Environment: real
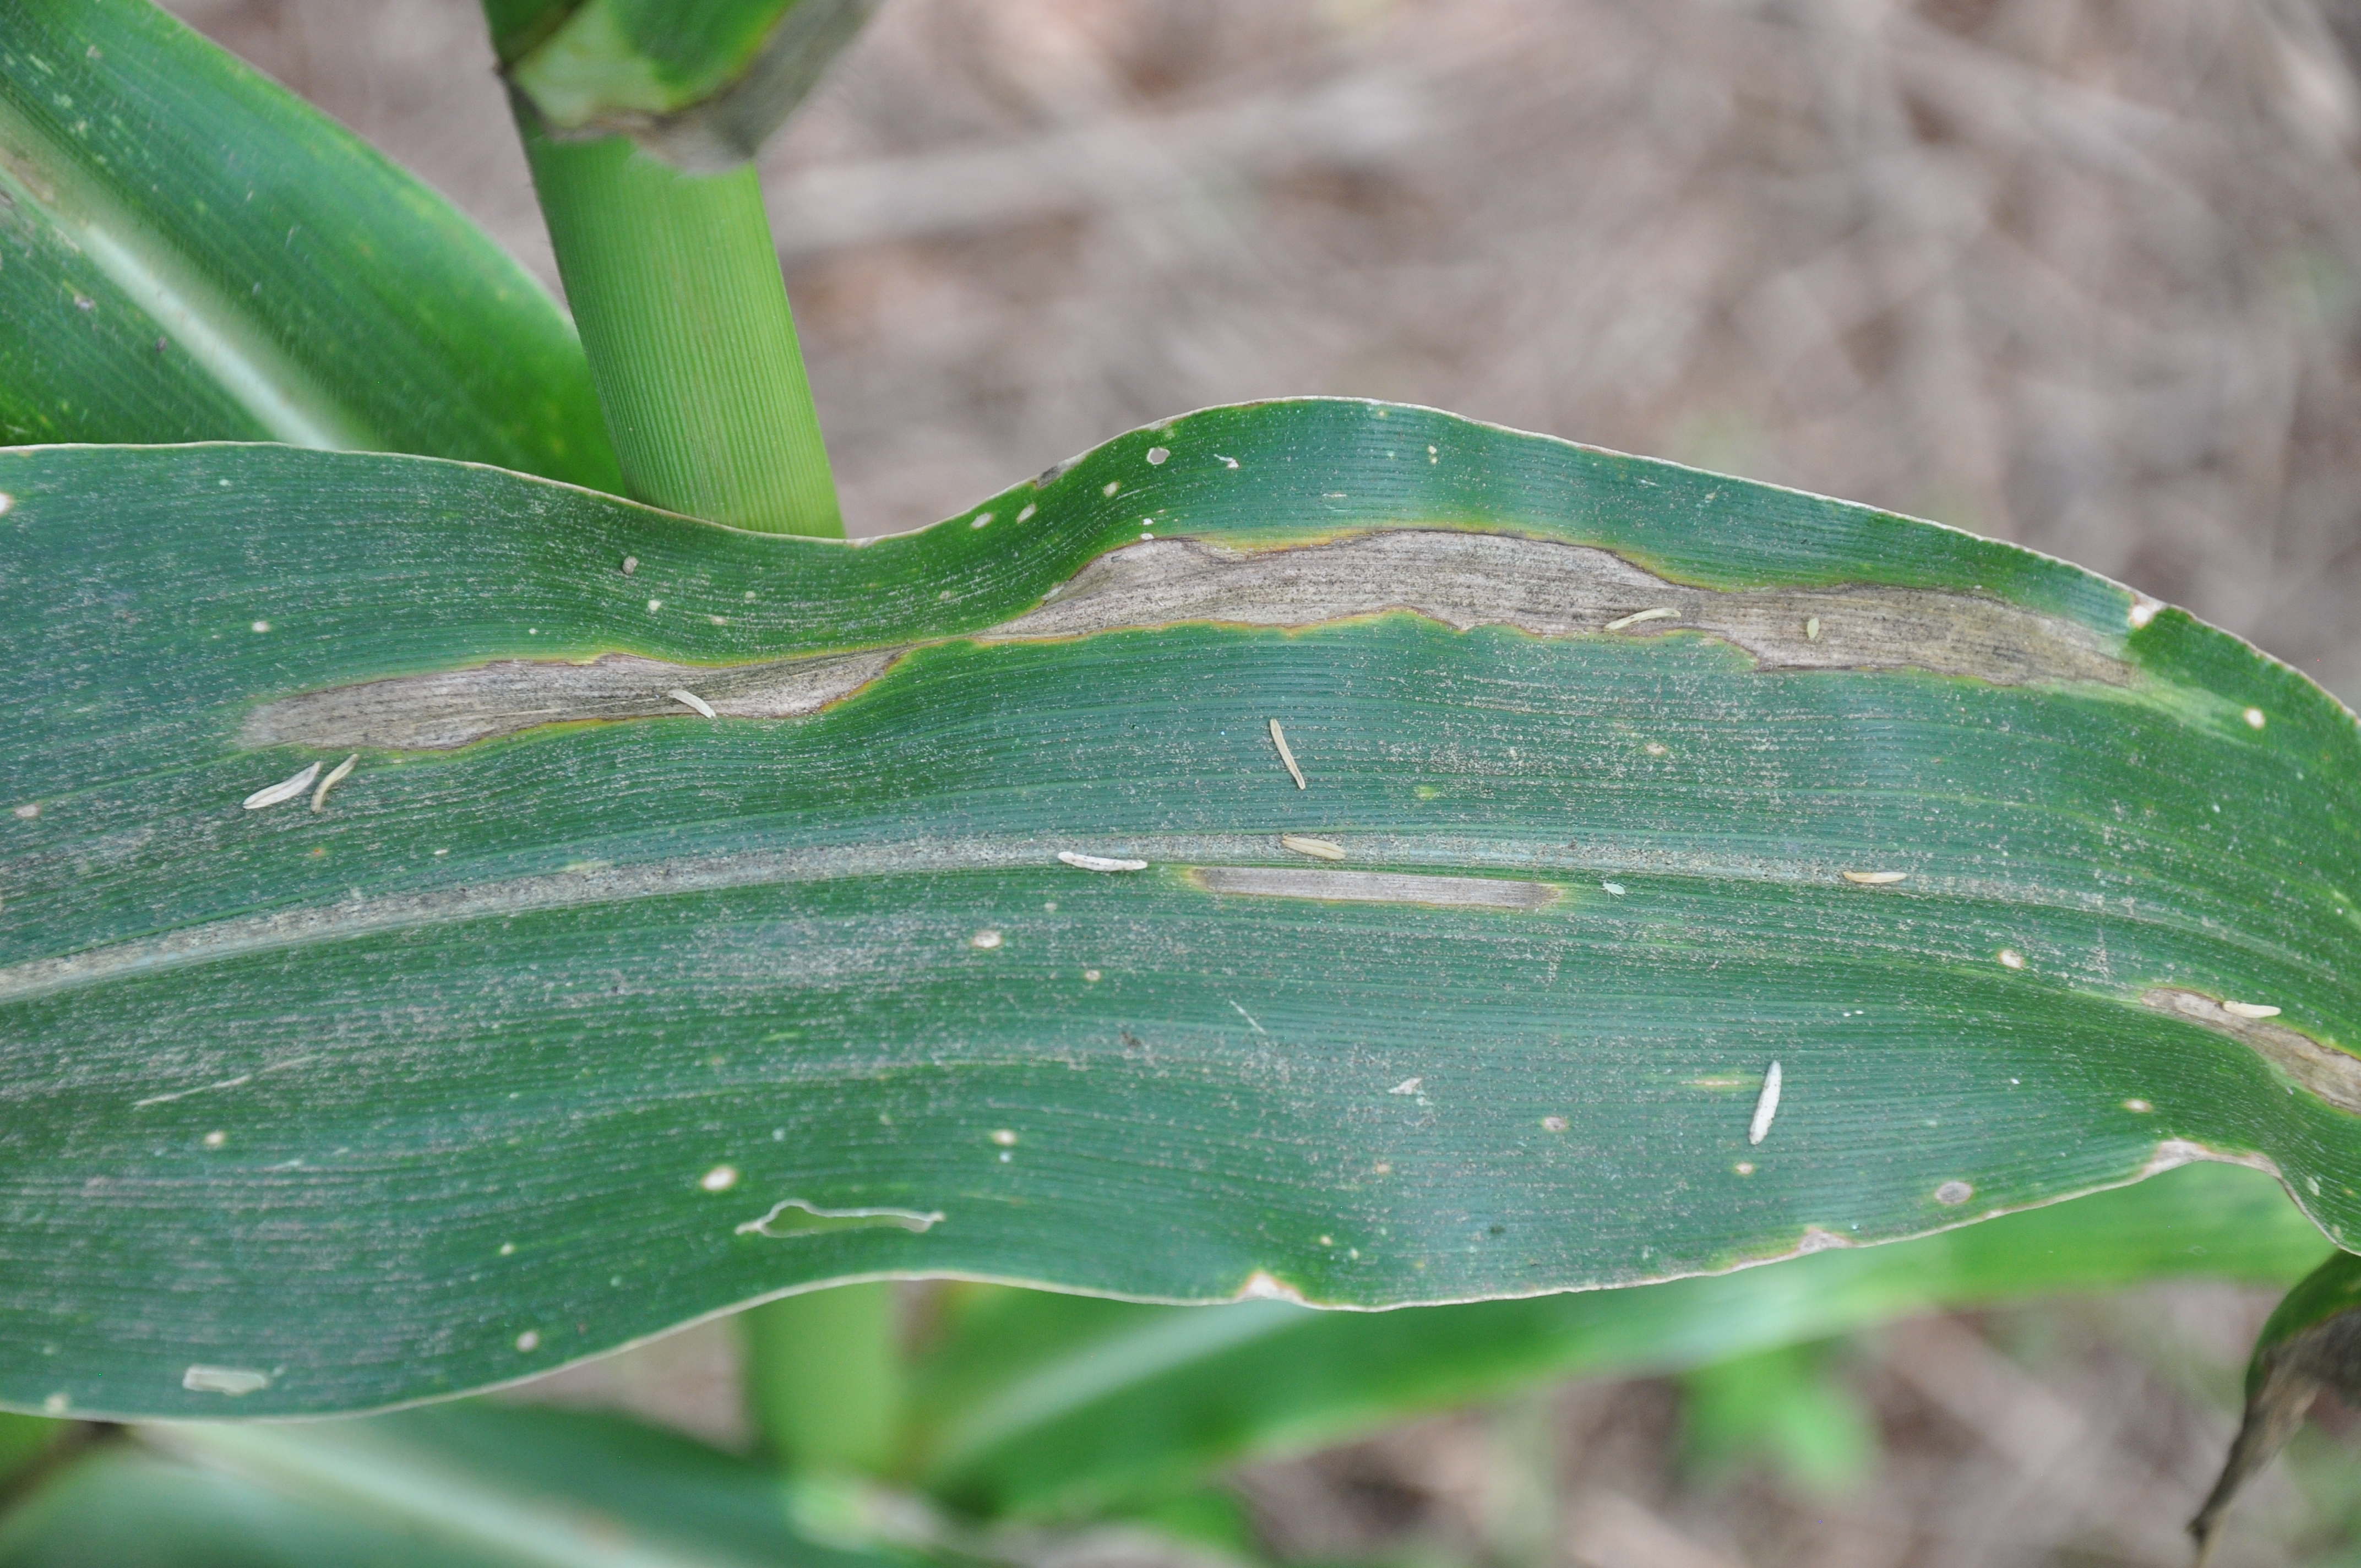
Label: northern_corn_leaf_blight